Yatala Labour Prison

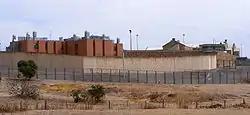
Rear of the prison complex

Yatala Labour Prison is a high-security men's prison located in the north-eastern part of the northern Adelaide suburb of Northfield, South Australia. It was built in 1854 to enable prisoners to work at Dry Creek, quarrying rock for roads and construction. Originally known as The Stockade of Dry Creek or just The Stockade, it acquired its current name from a local indigenous Kaurna word relating to inundation by water, which was used for the Hundred of Yatala.